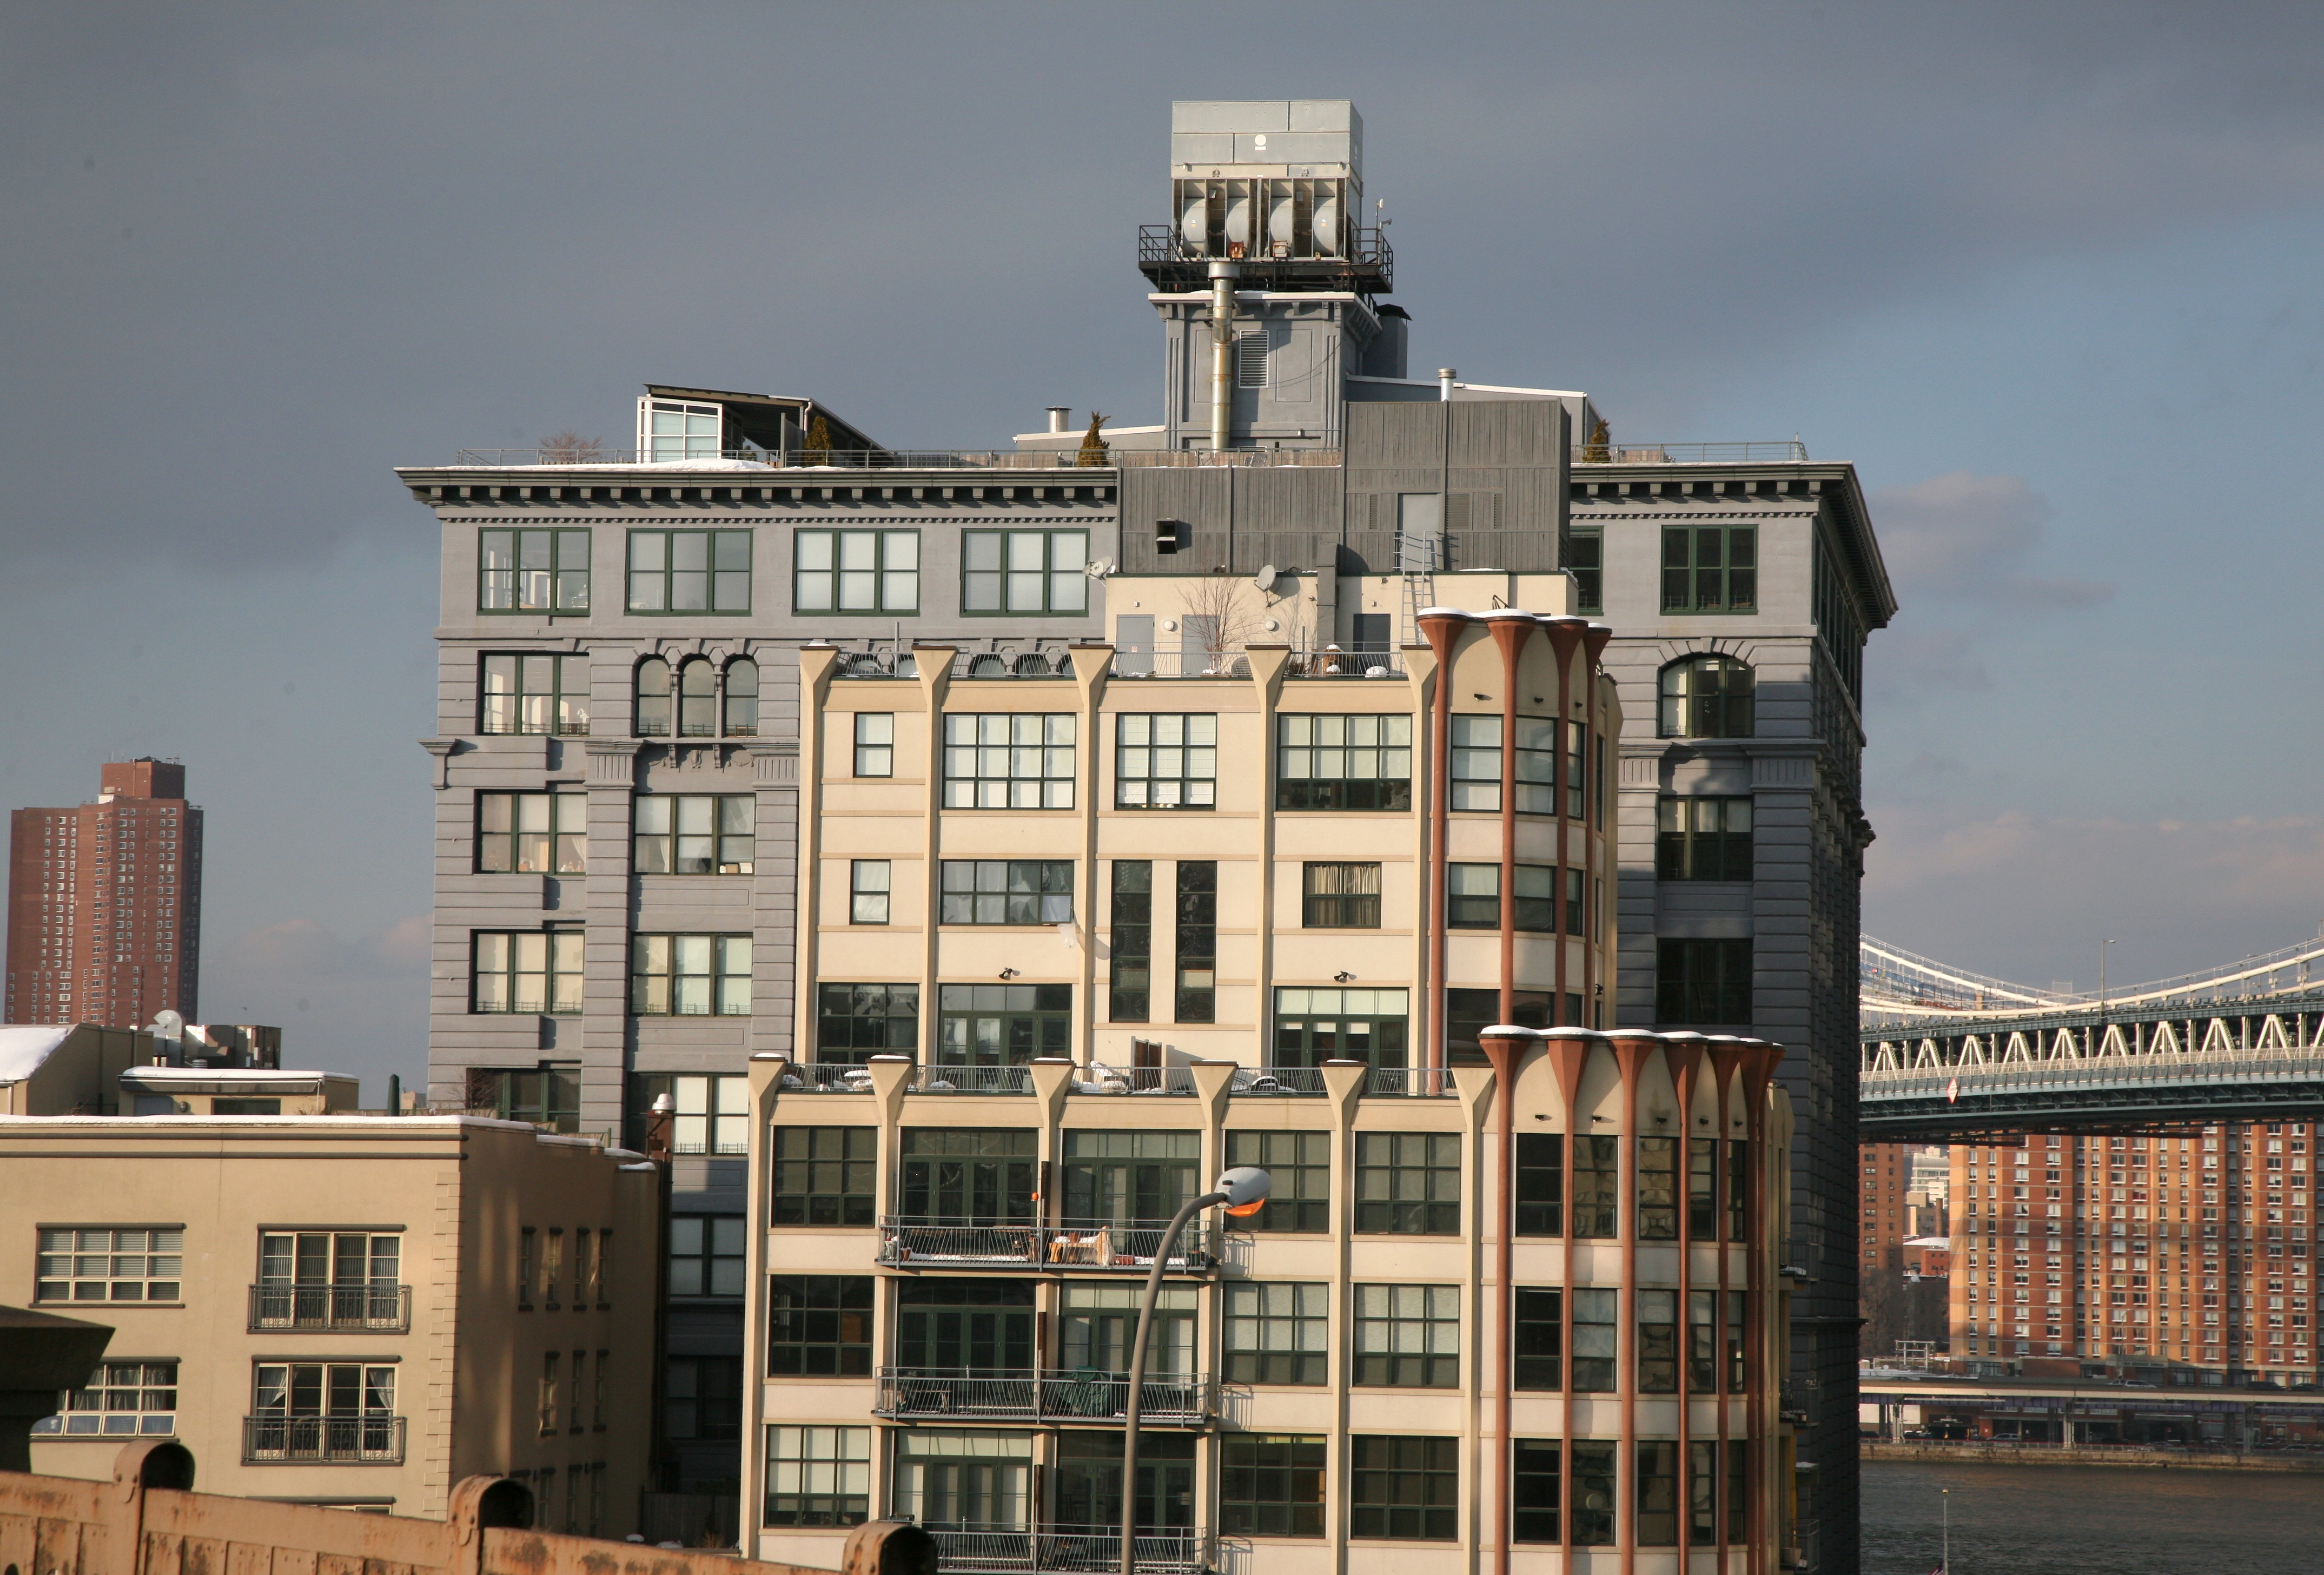
architecture, bridge, skyline, house, town, building, city, skyscraper, cityscape, downtown, nyc, landmark, facade, apartment, tower block, newyork, brooklynbridge, newyorkcity, ny, promenade, estate, condominium, neighbourhood, urban area, residential area, human settlement